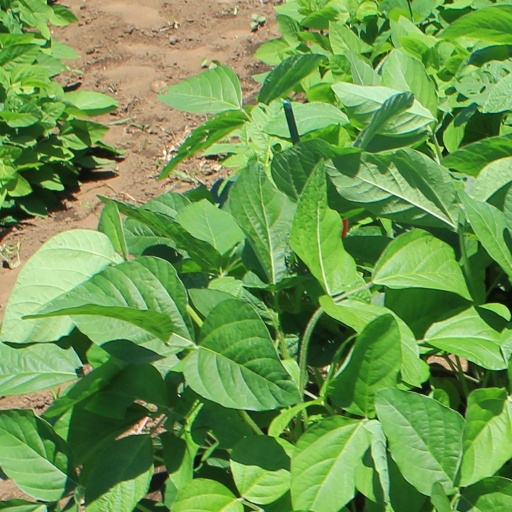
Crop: soybean